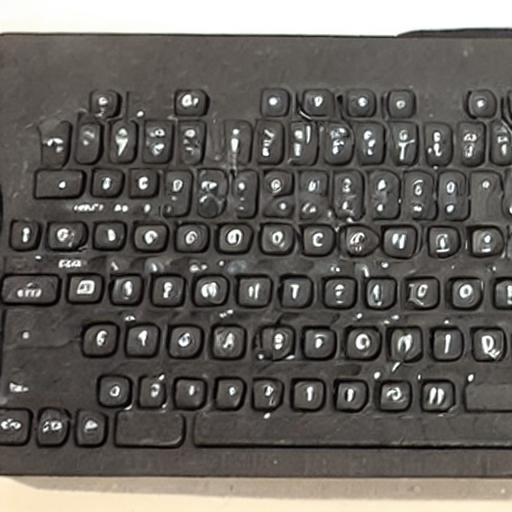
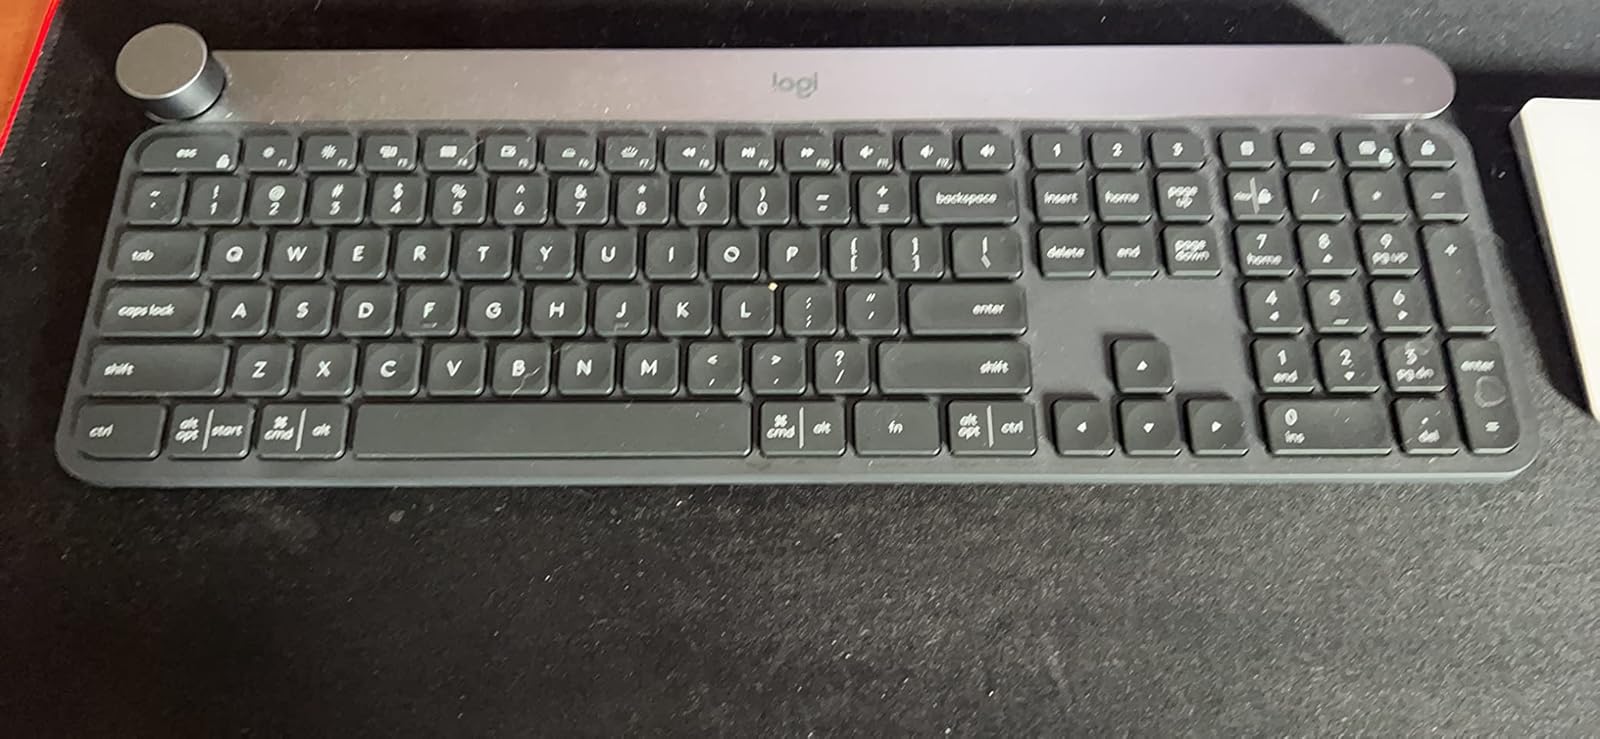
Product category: keyboard
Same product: no